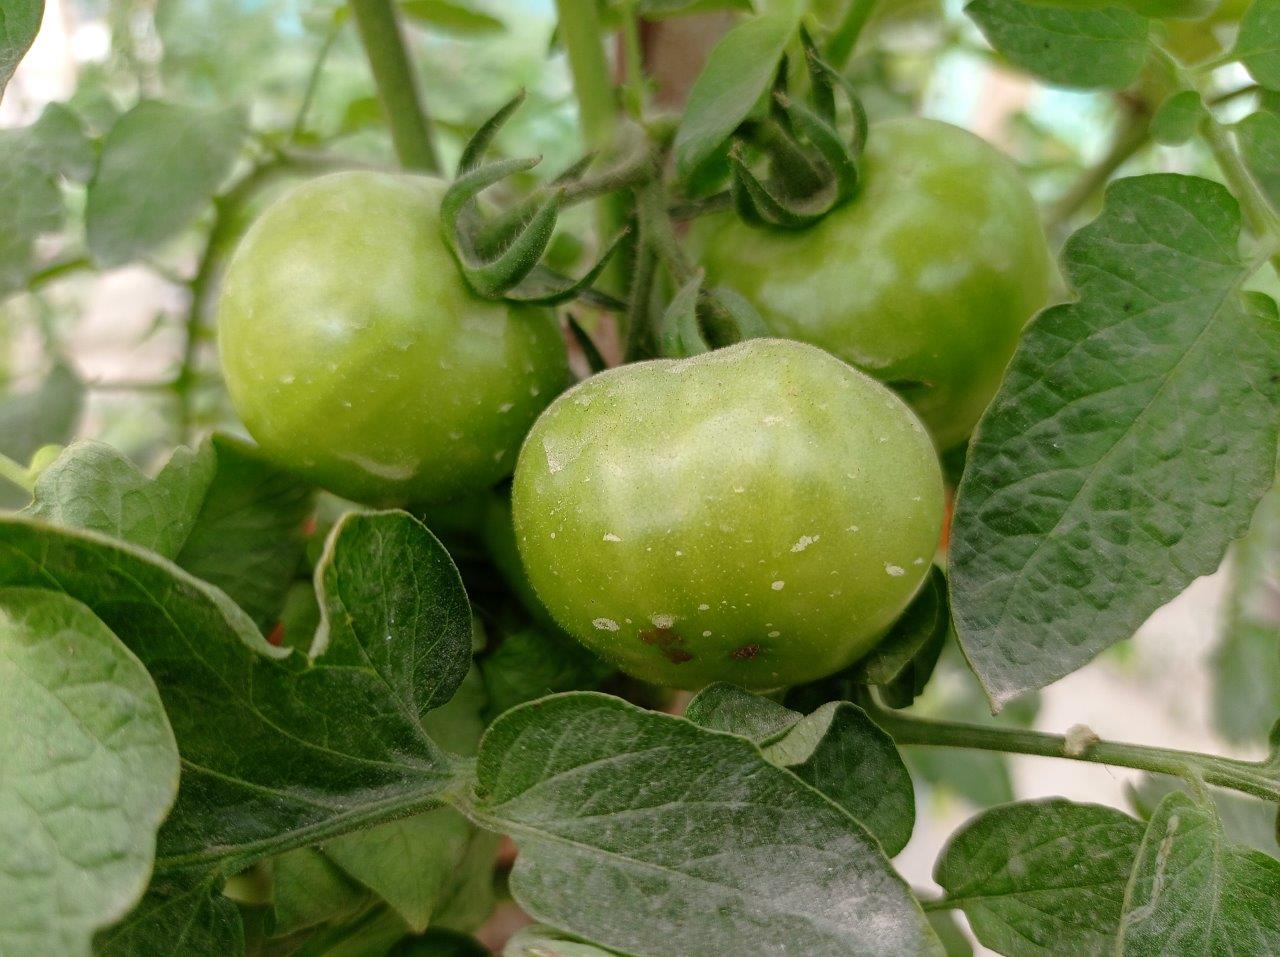
Maturity: Immature